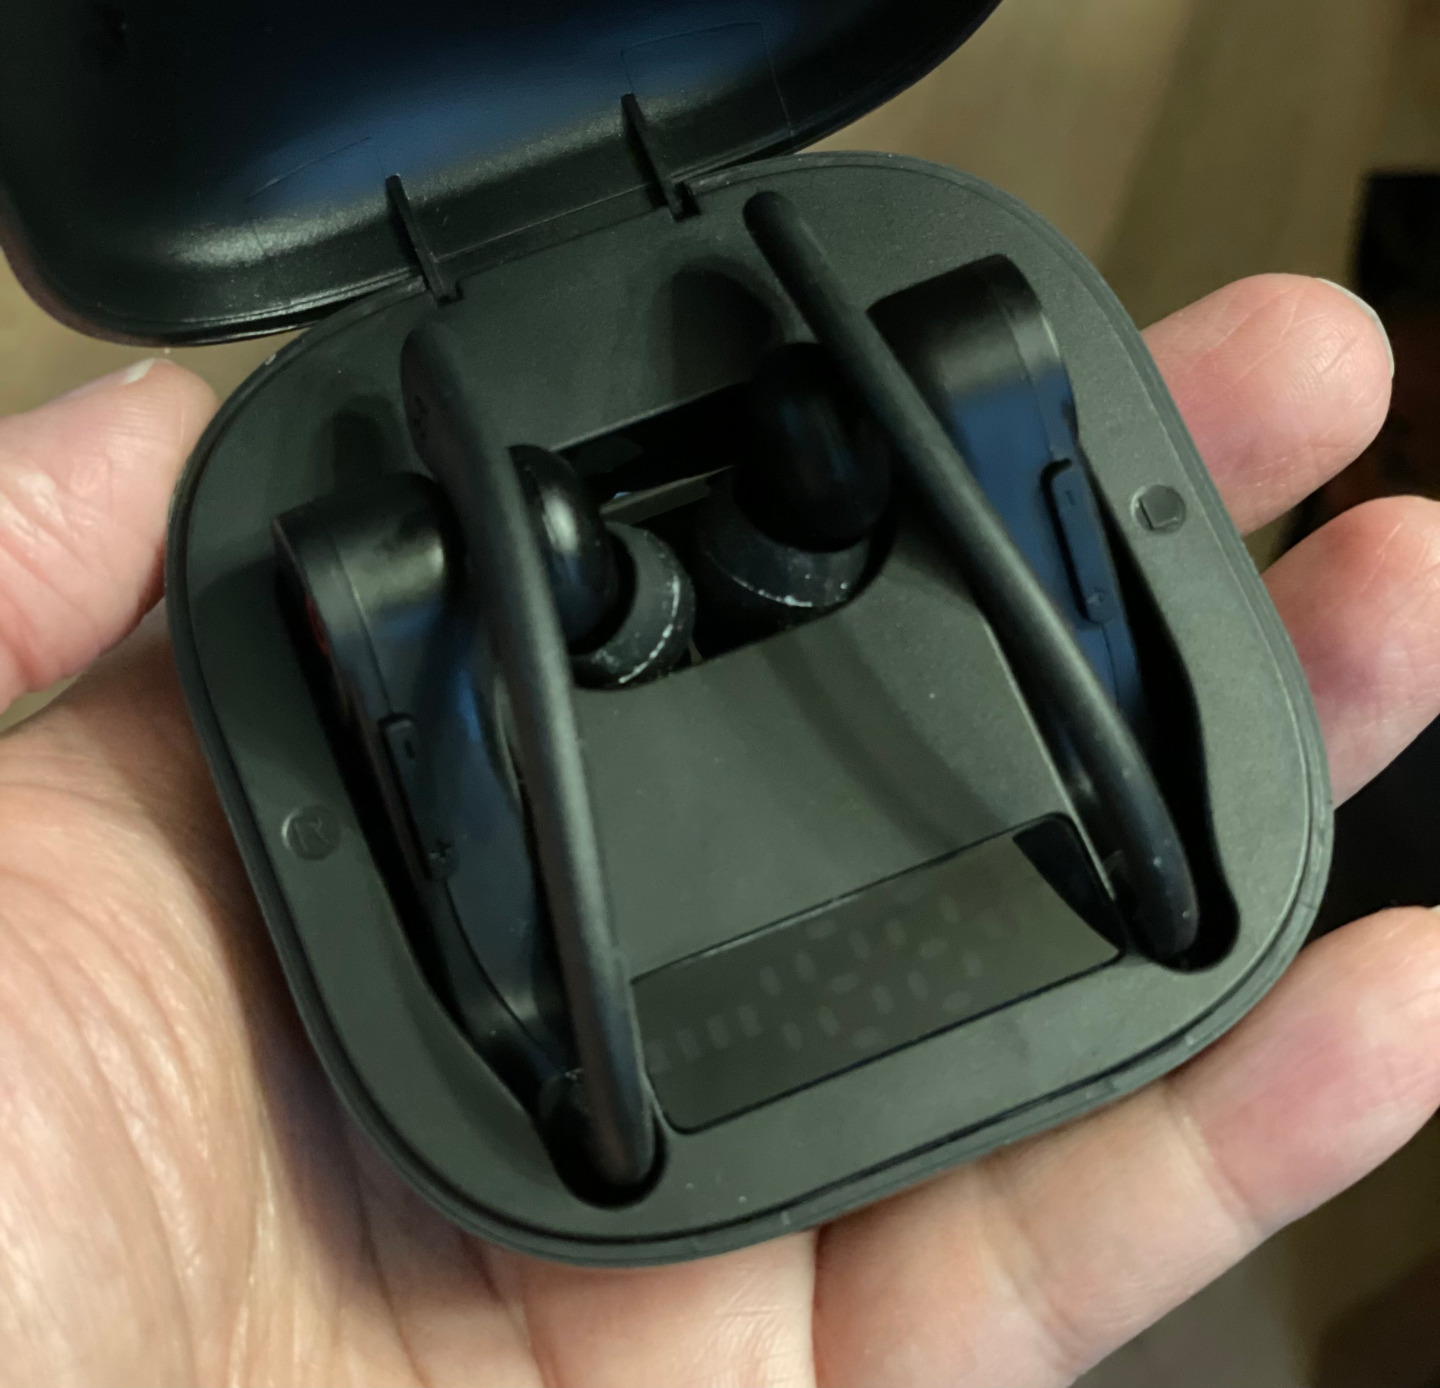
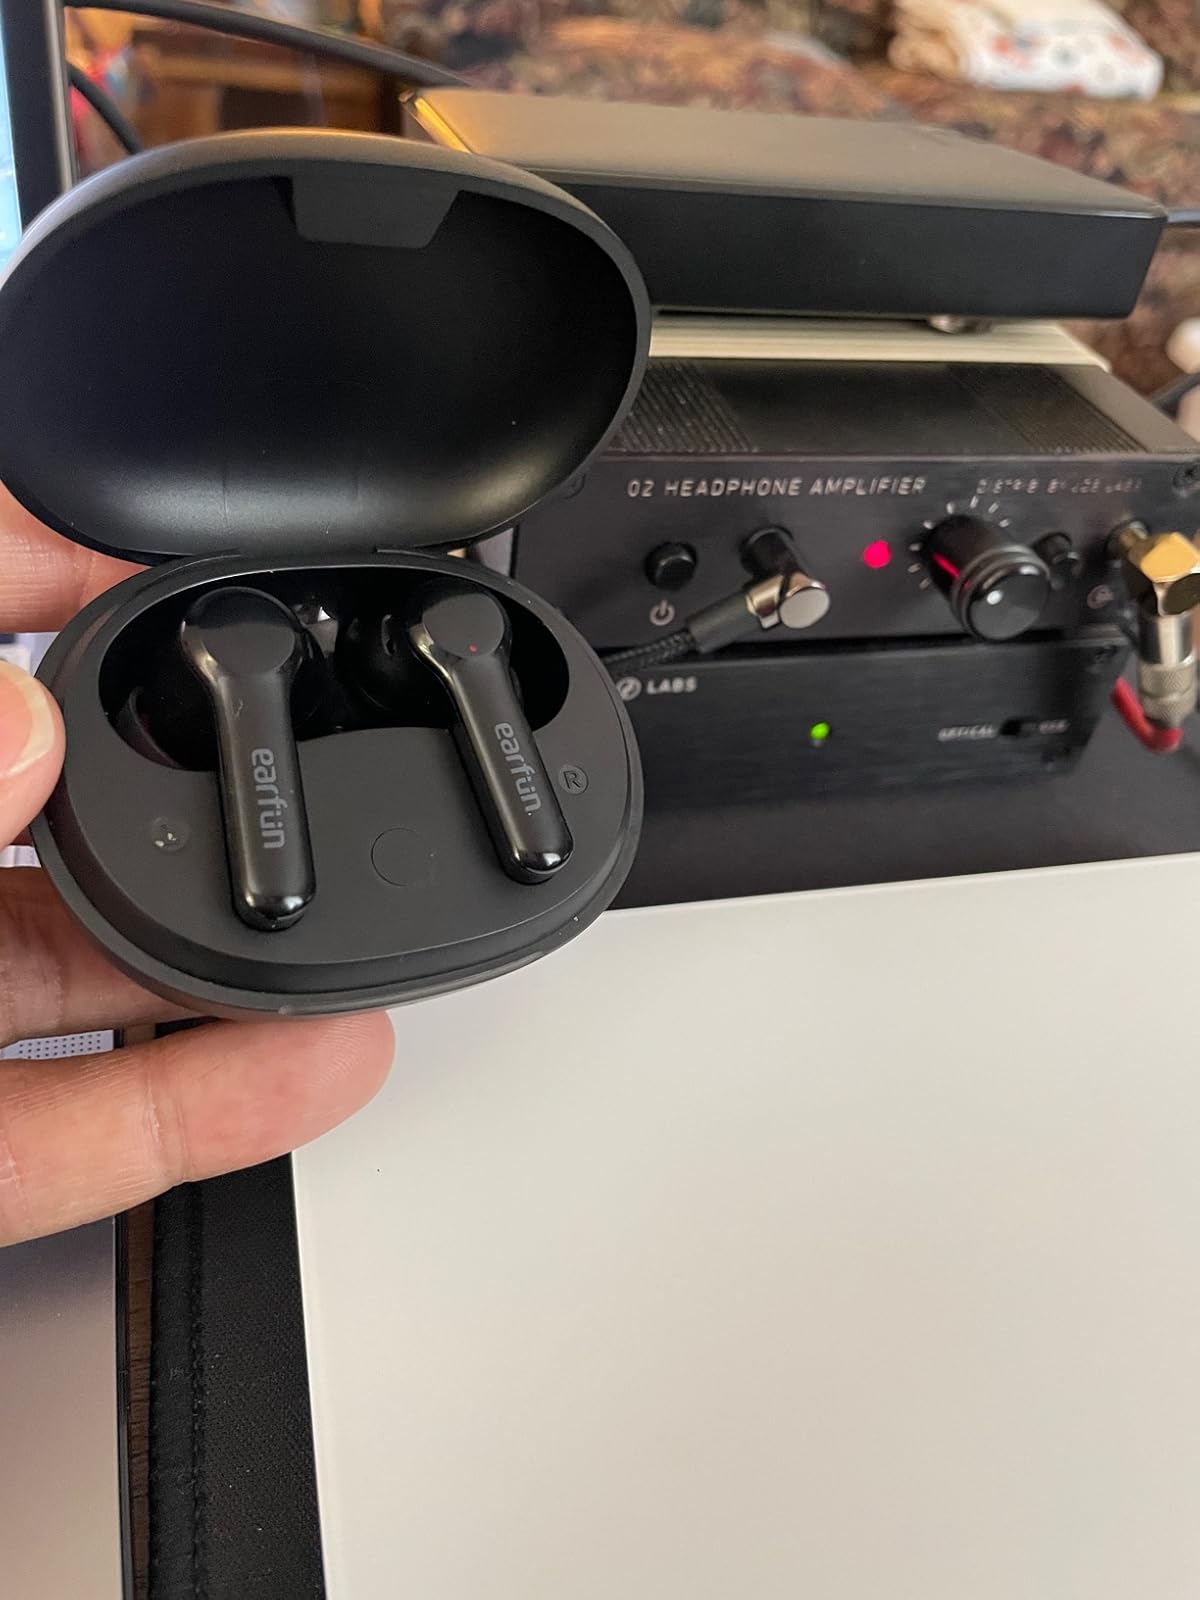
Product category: earbuds
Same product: no